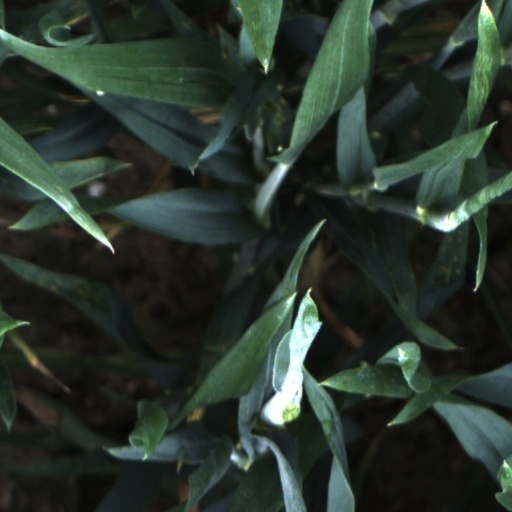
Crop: wheat